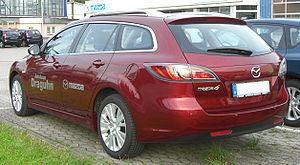
Le marché automobile français des voitures particulières en 2008 s'est établi à 2 050 289 unités vendues, soit une baisse de 0,7 % par rapport à 2007.